List of Gaon Digital Chart number ones of 2015

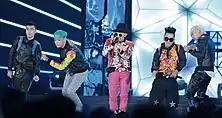
Big Bang claimed the year's best-performing single with "Bang Bang Bang"; their three other singles also topped the monthly charts for three months.

The Gaon Digital Chart, part of Gaon Music Chart, is a chart that ranks the best-performing songs in South Korea. The data is collected by the Korea Music Content Association. It consists of weekly (listed from Sunday to Saturday), monthly and yearly charts. Below is a list of songs that topped the weekly and monthly charts. The Digital Chart ranks songs according to their performance on the Gaon Download, Streaming, and BGM charts.